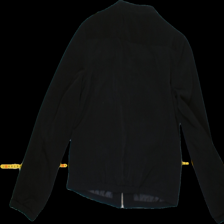
View: back
Type: Jacker
Category: Ladies
Brand: H&M
Colors: Black
Material: 100% polyester
Cut: V-collar
Size: 34
Trend: No trend
Stains: Yes
Damage: 1
Price range: <50
Recommended usage: Export